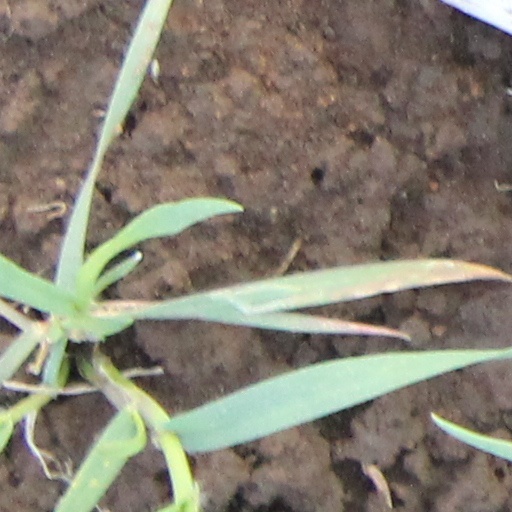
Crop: wheat